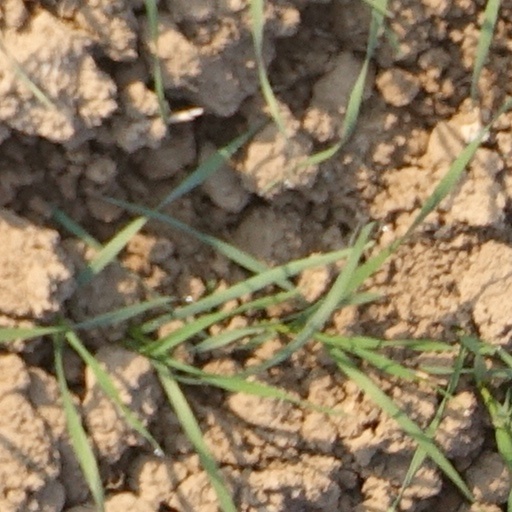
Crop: wheat